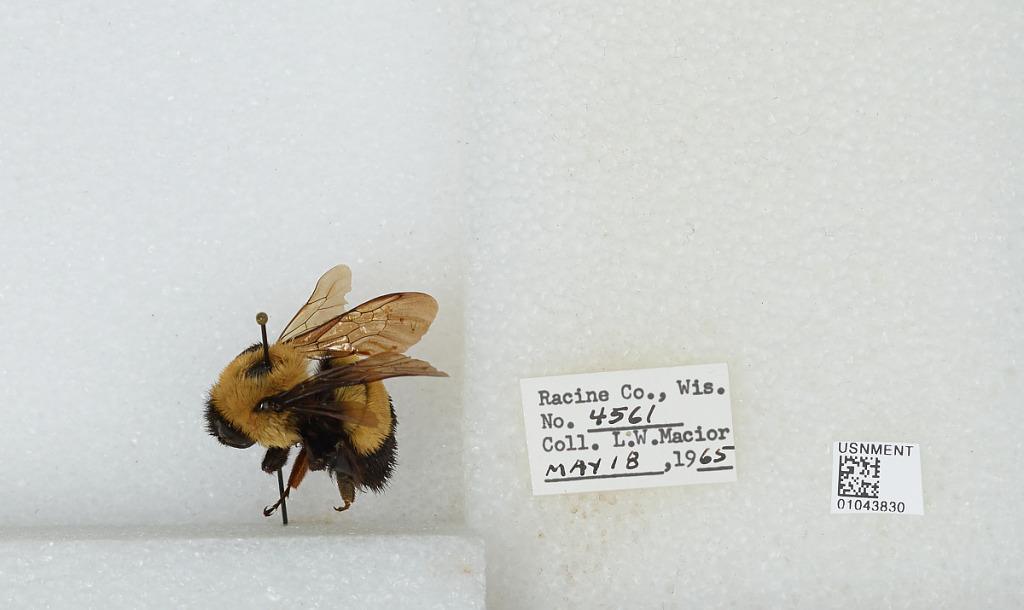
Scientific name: Bombus (Bombus) affinis Cresson
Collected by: L. Macior
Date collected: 1965-5-18
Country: United States
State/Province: Wisconsin
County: Racine
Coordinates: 42.78, -87.76